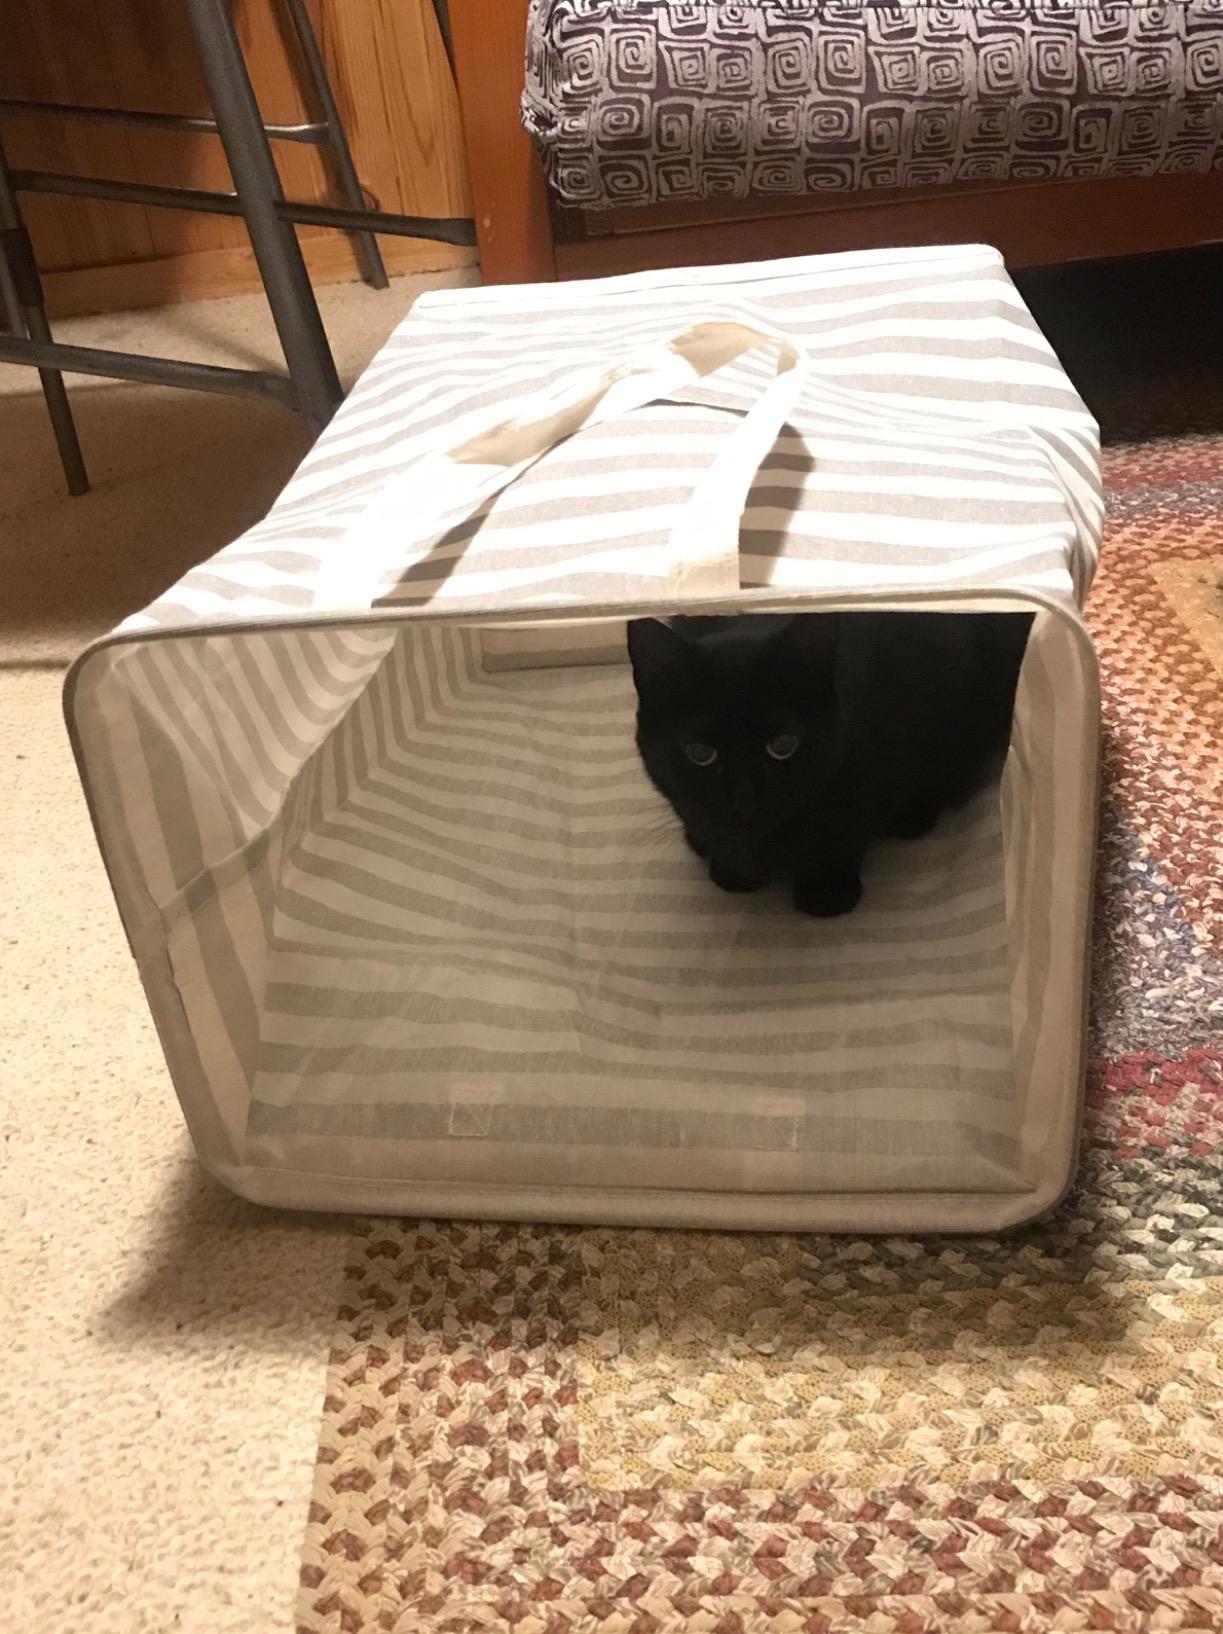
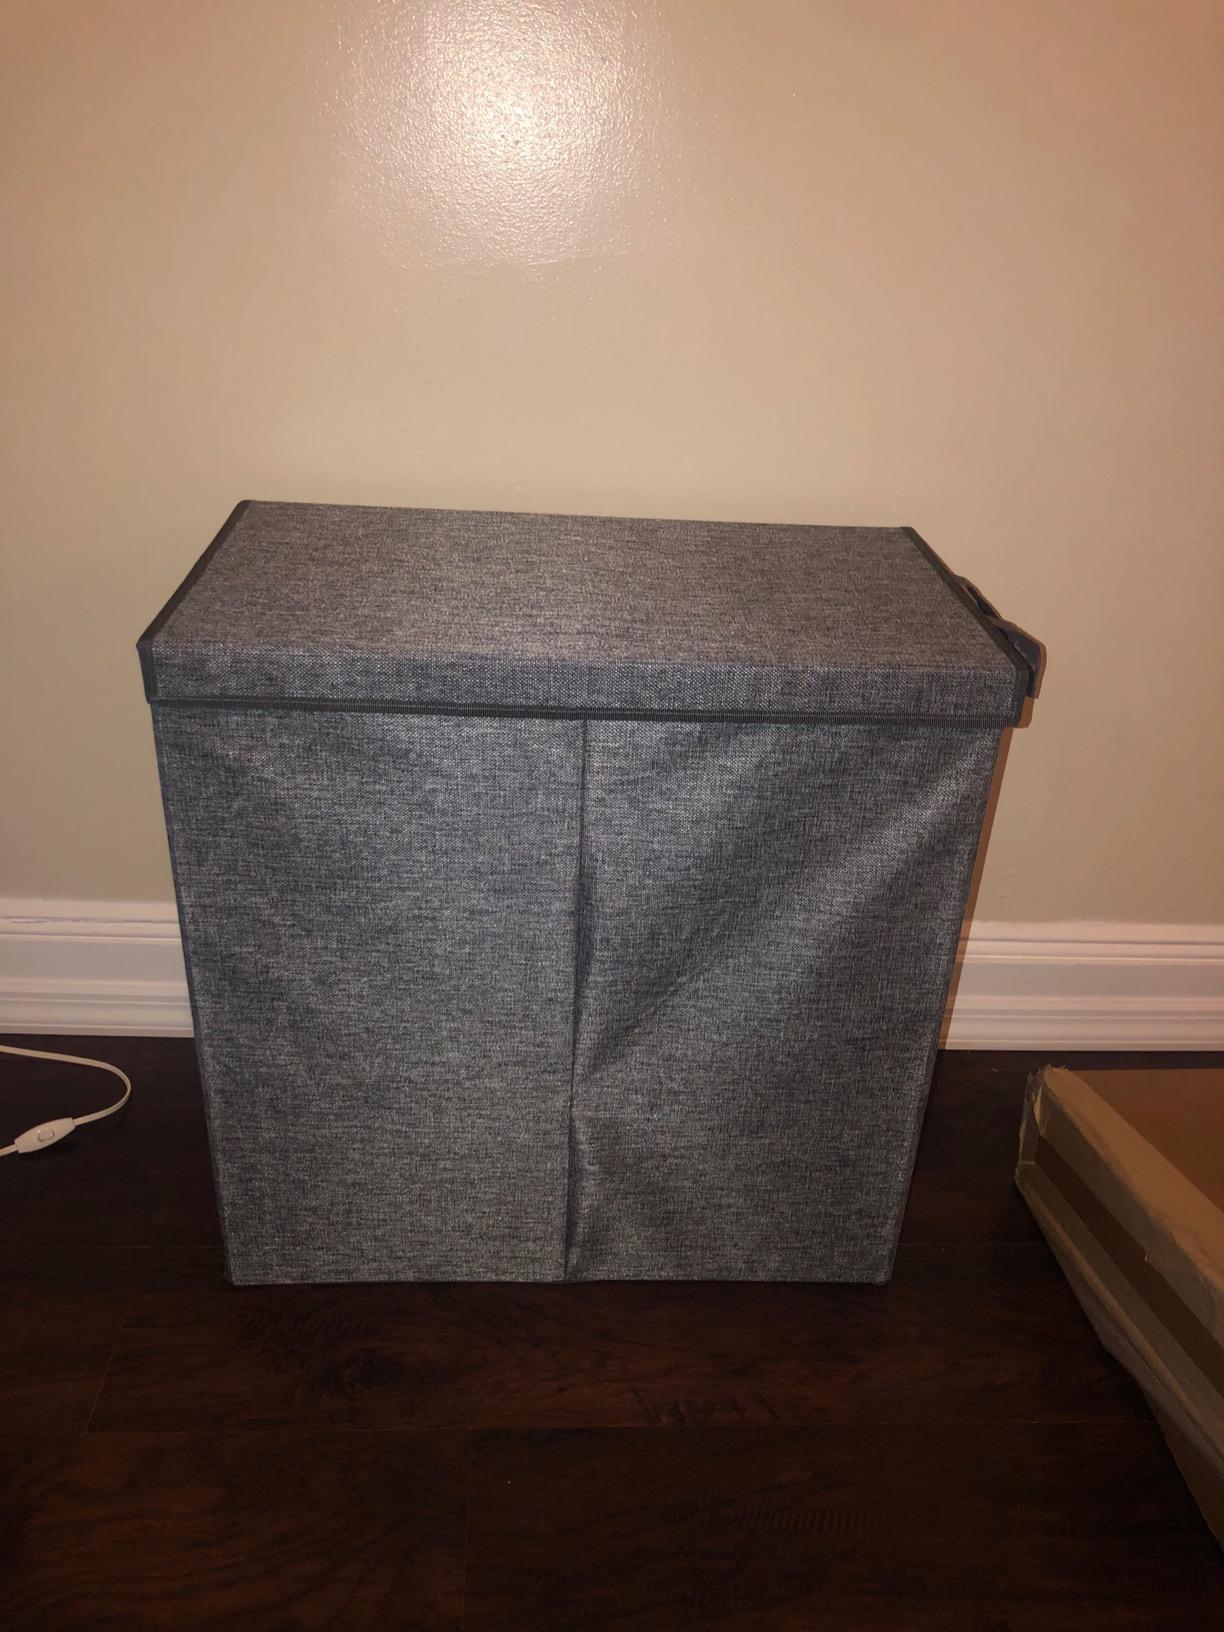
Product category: items_hamper
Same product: no